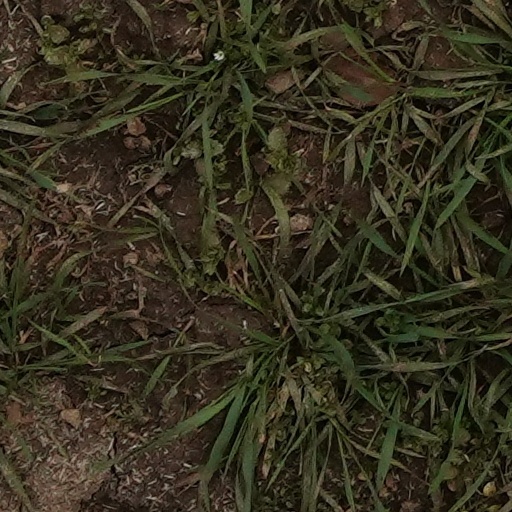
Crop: wheat